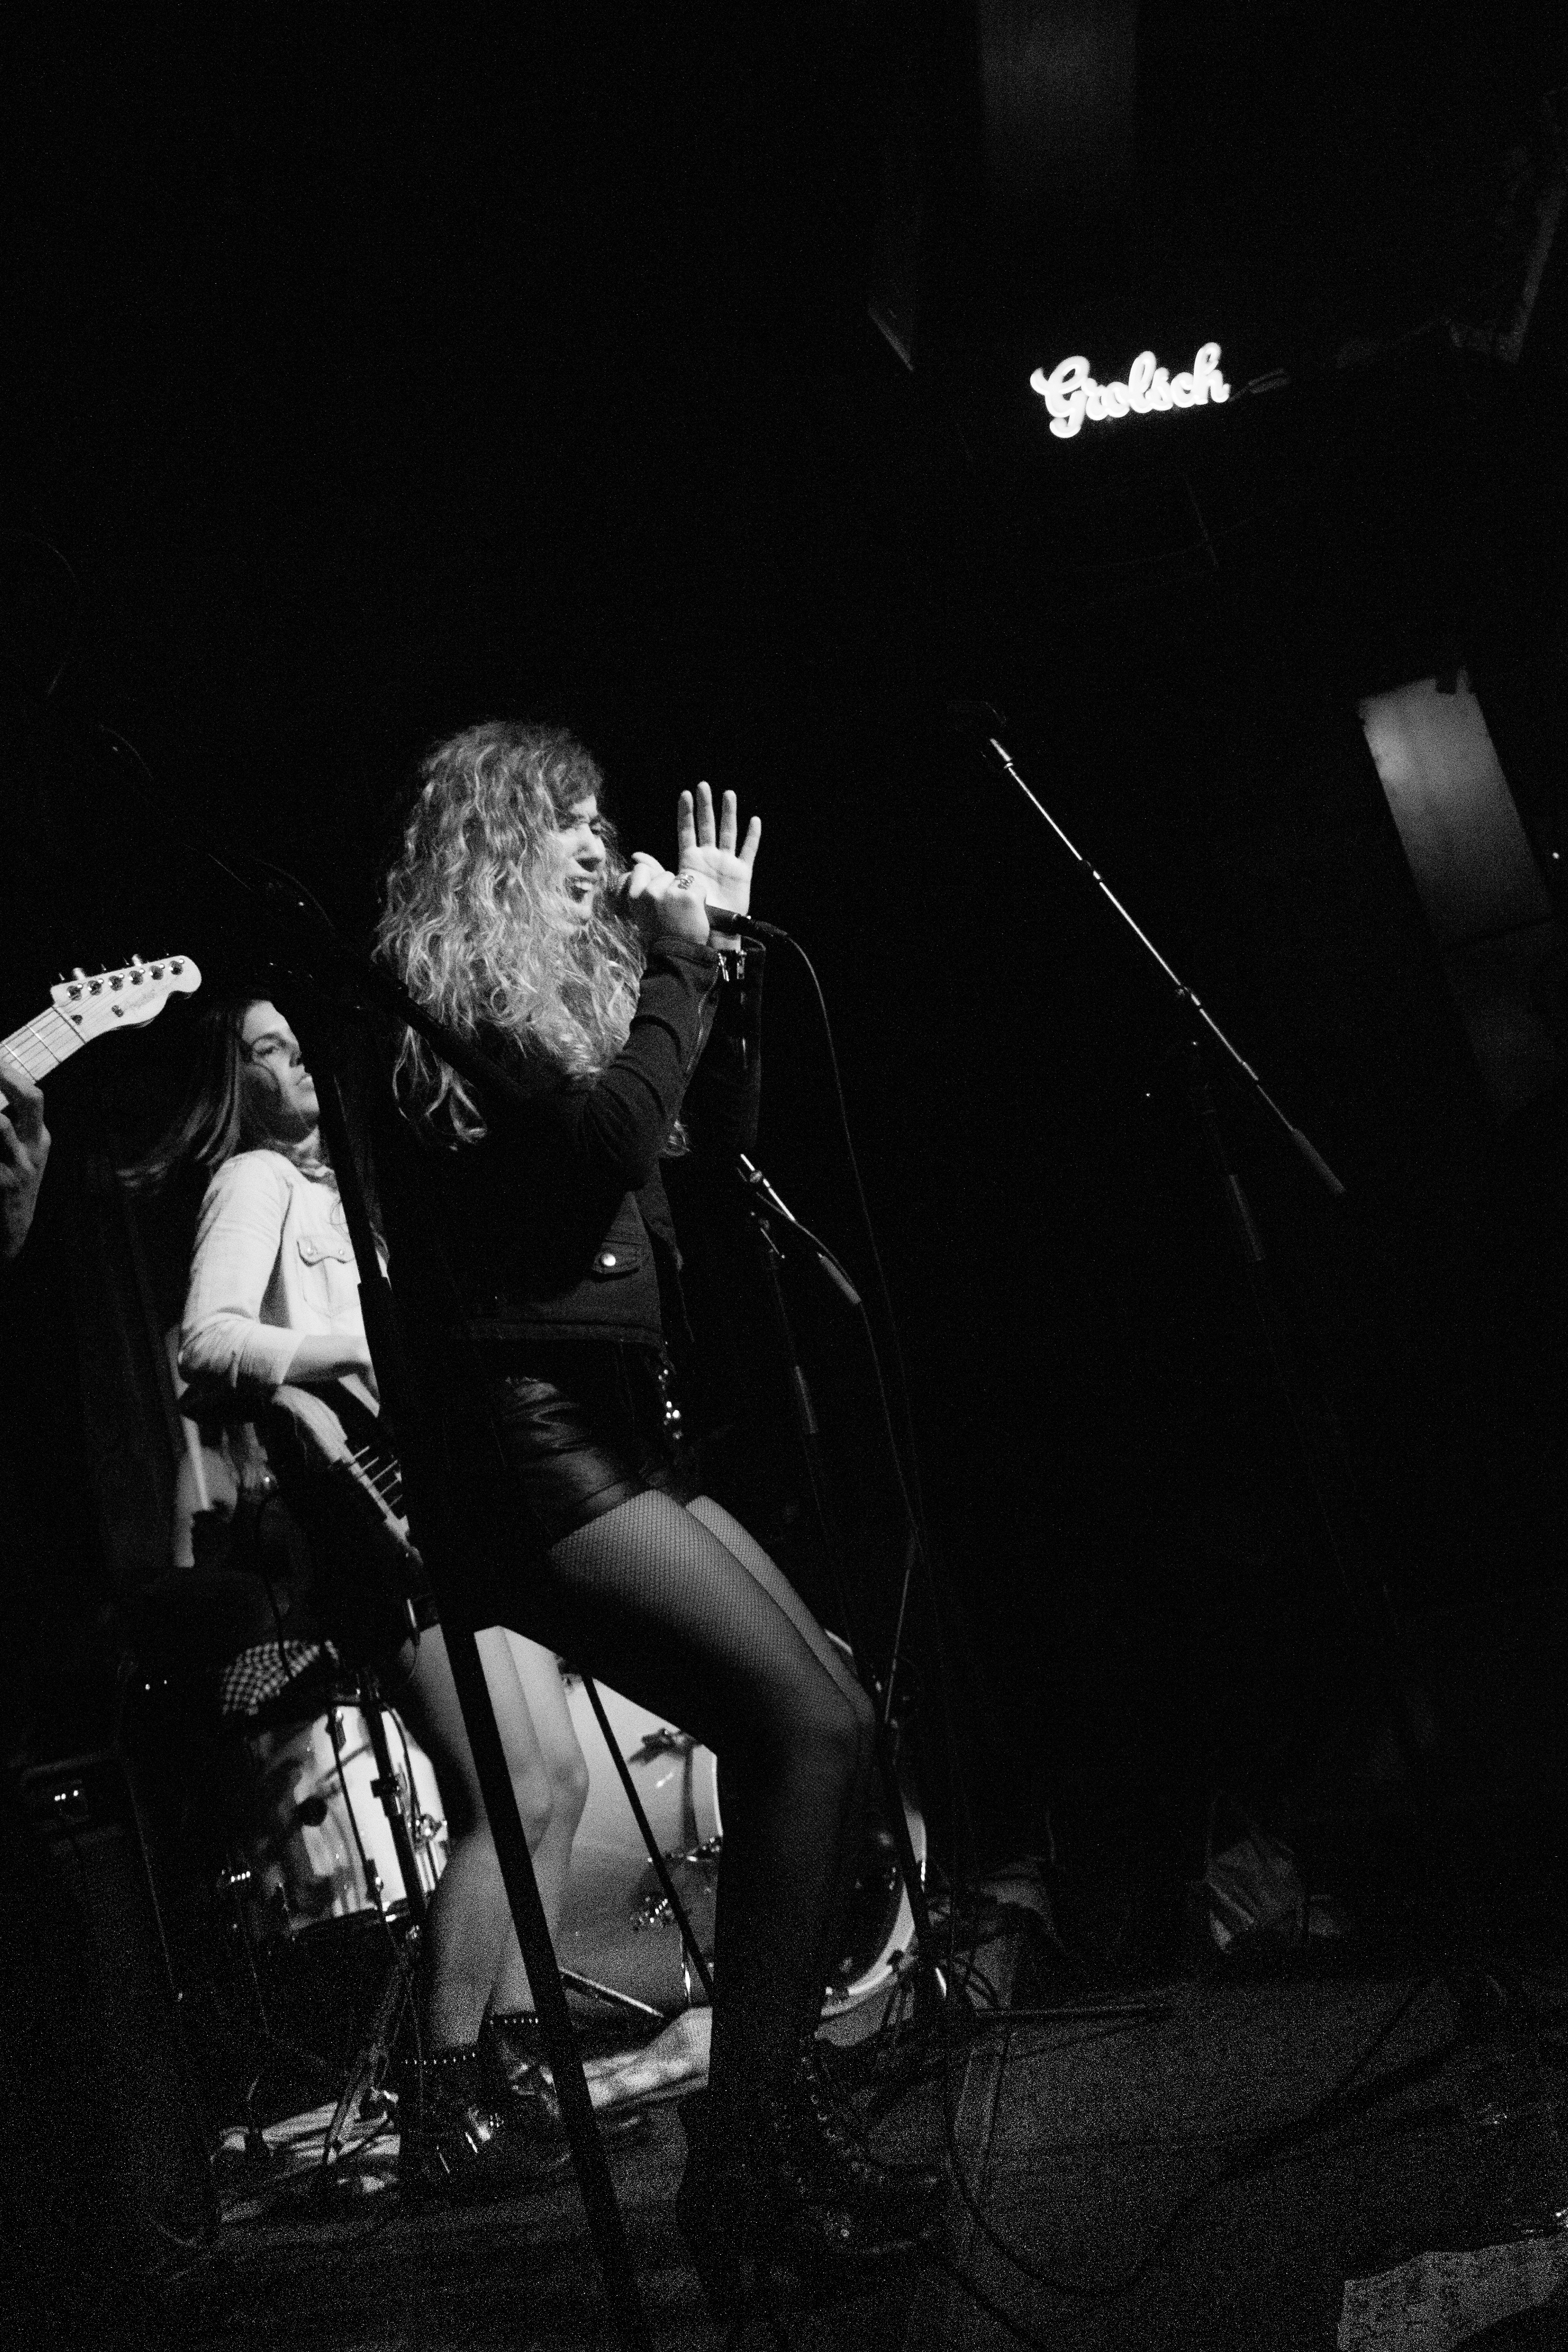
rock, music, black and white, photography, van, concert, band, live, canon, darkness, musician, black, monochrome, performance art, holland, nederland, hague, zuid, luminize, eosm, paard, denhaag, netherlands, girls, haye, stage, croatia, pop, troye, paarcafe, performance, bassist, singing, guitarist, drummer, entertainment, performing arts, monochrome photography, film noir